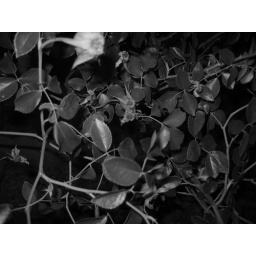
black &amp;amp; white photo fun in my backyard. 5/24/08